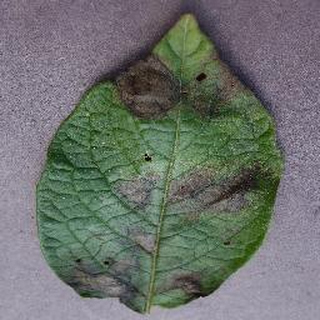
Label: potato_late_blight